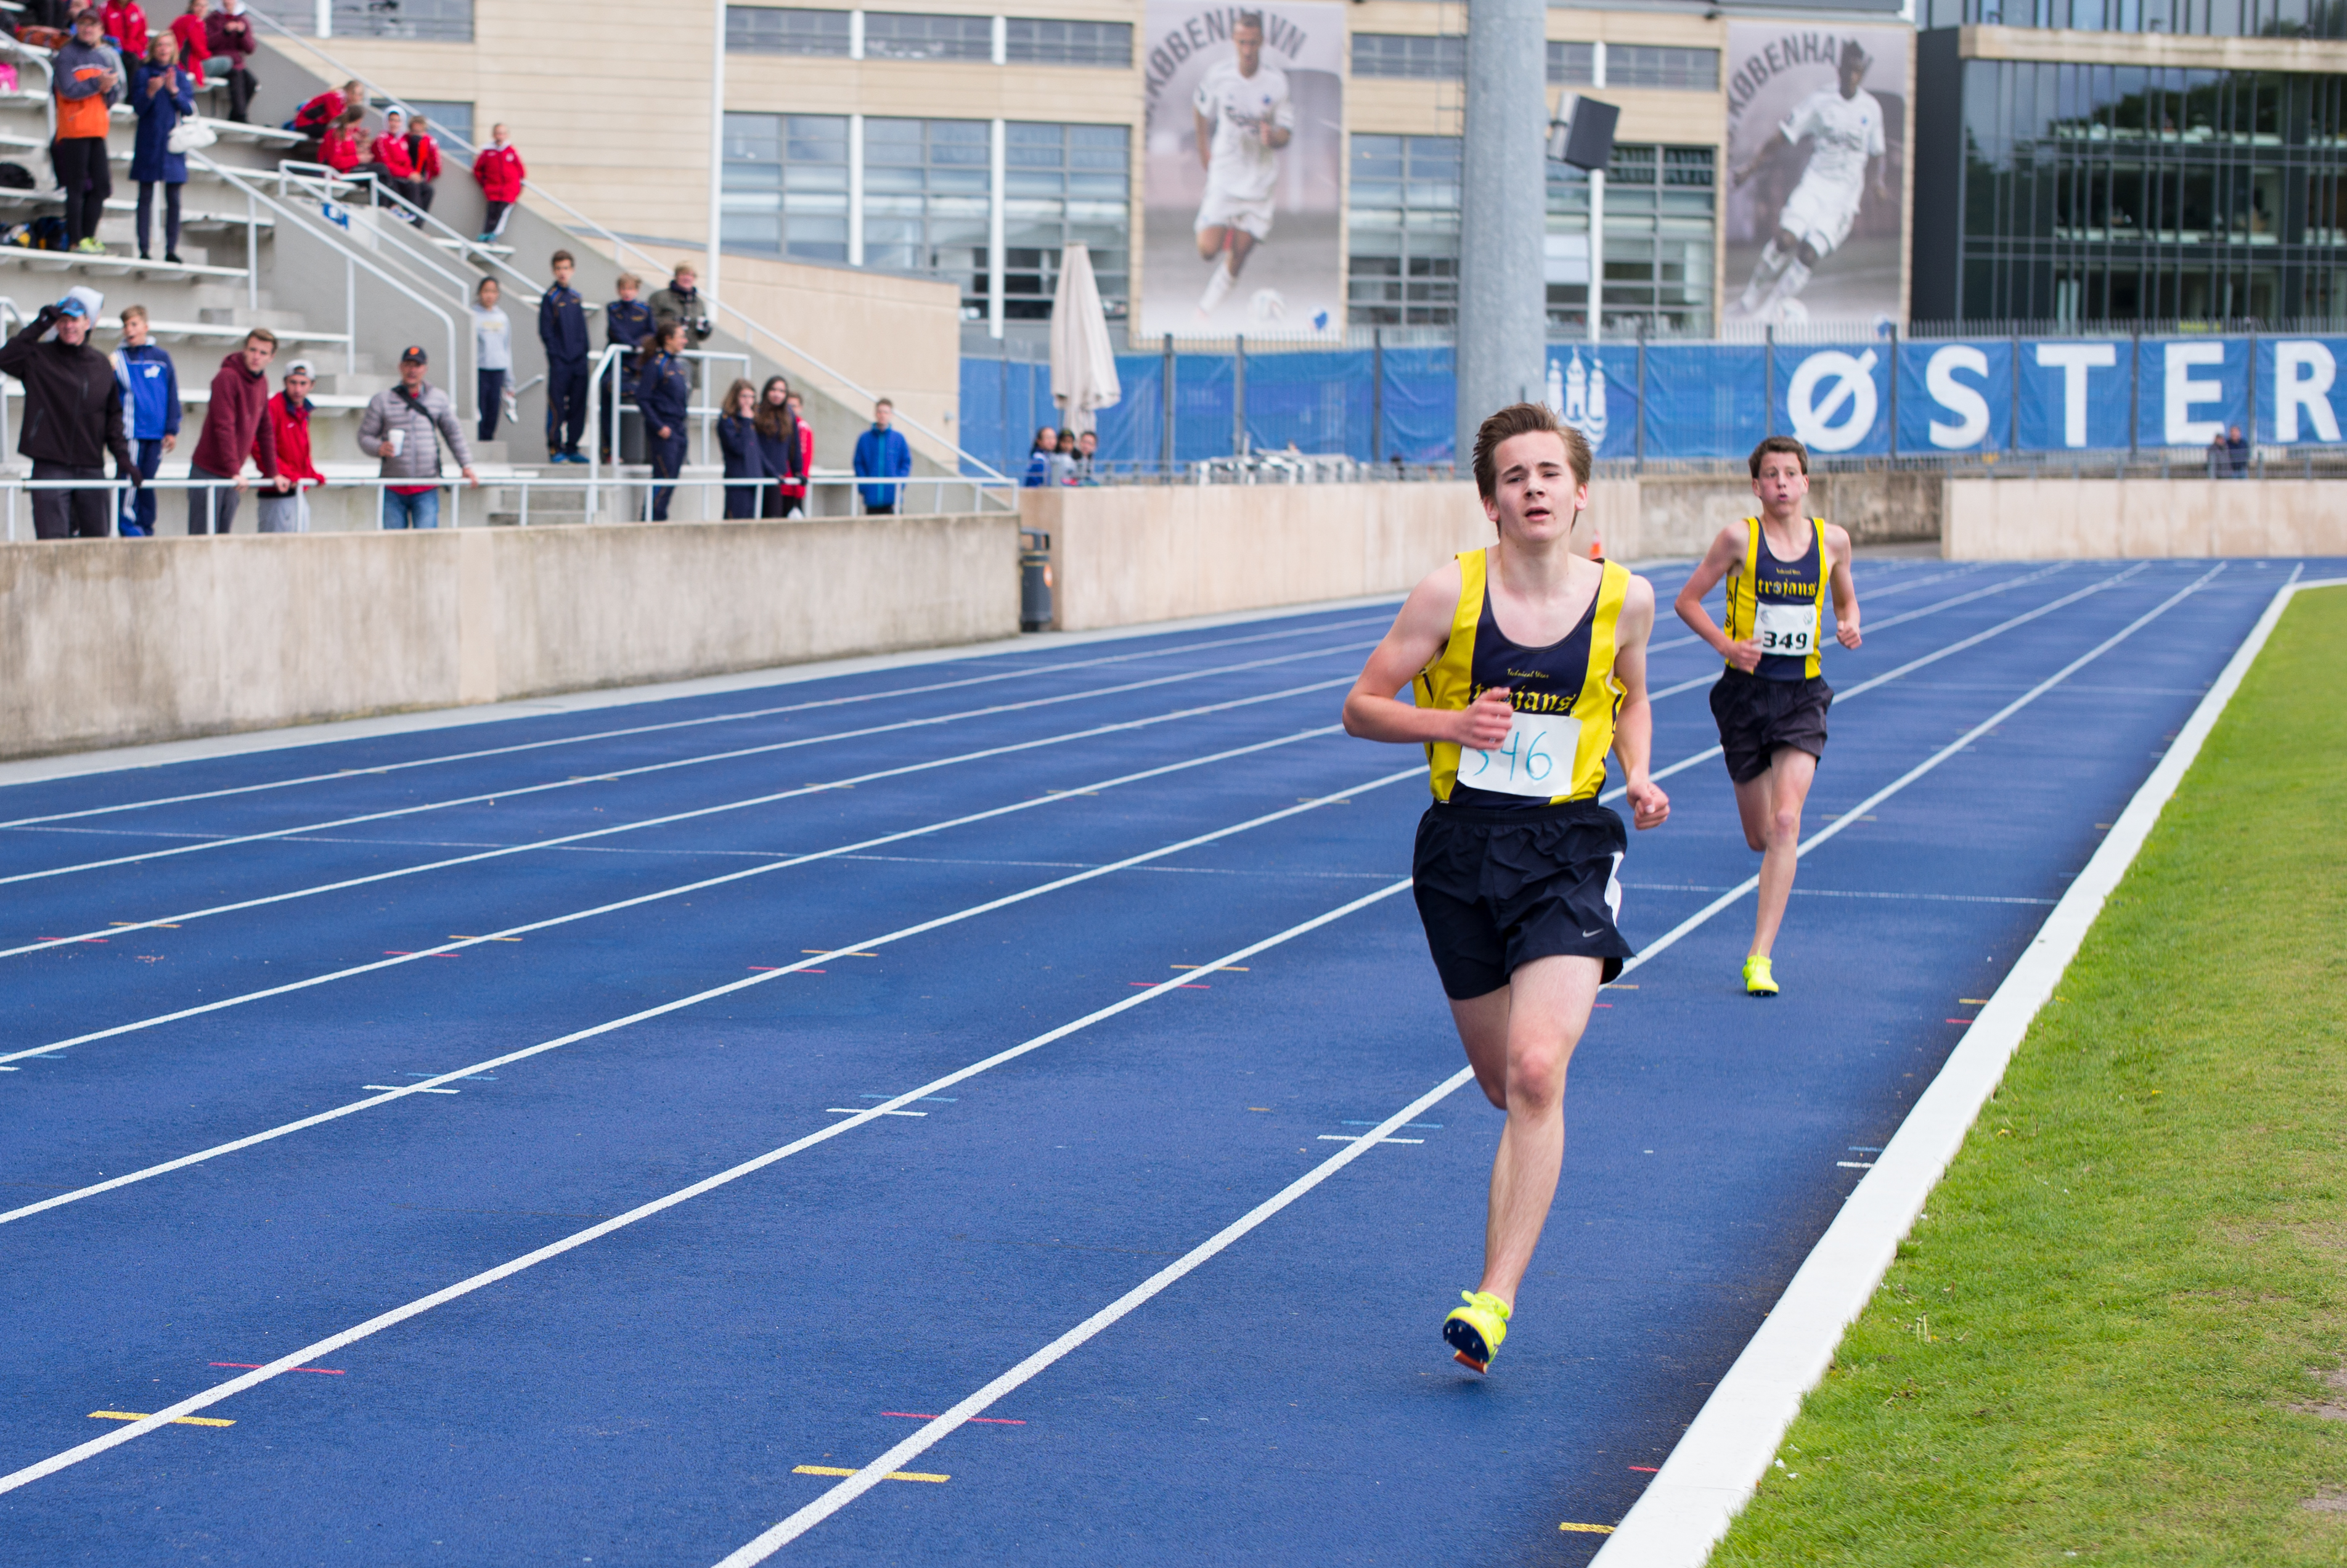
running, sports, endurance, athletics, sprint, physical exercise, human action, endurance sports, duathlon, track and field athletics, heptathlon, middle distance running, 800 metres, 4 100 metres relay